Secret Gospel of Mark

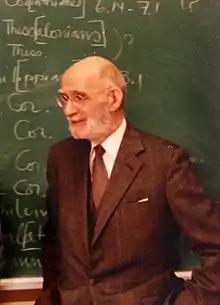
The American professor of ancient history, Morton Smith, teaching a graduate seminar on Paul at Columbia University in 1989

Among scholars, there is no consensus opinion on the authenticity of the letter, not least because the manuscript's ink has never been tested. At the beginning, the authenticity of the letter was not in doubt, and early reviewers of Smith's books generally agreed that the letter was genuine. However, soon suspicion arose and the letter achieved notoriety, mainly "because it was intertwined" with Smith's own interpretations. Through detailed linguistic investigations, Smith argued that it could likely be a genuine letter of Clement. He indicated that the two quotations go back to an original Aramaic version of Mark, which served as a source for both the canonical Mark and the Gospel of John. Smith argued that the Christian movement began as a mystery religion with baptismal initiation rites, and that the historical Jesus was a magus possessed by the Spirit. Most disturbing to Smith's reviewers was his passing suggestion that the baptismal initiation rite administered by Jesus to his disciples may have gone as far as a physical union.